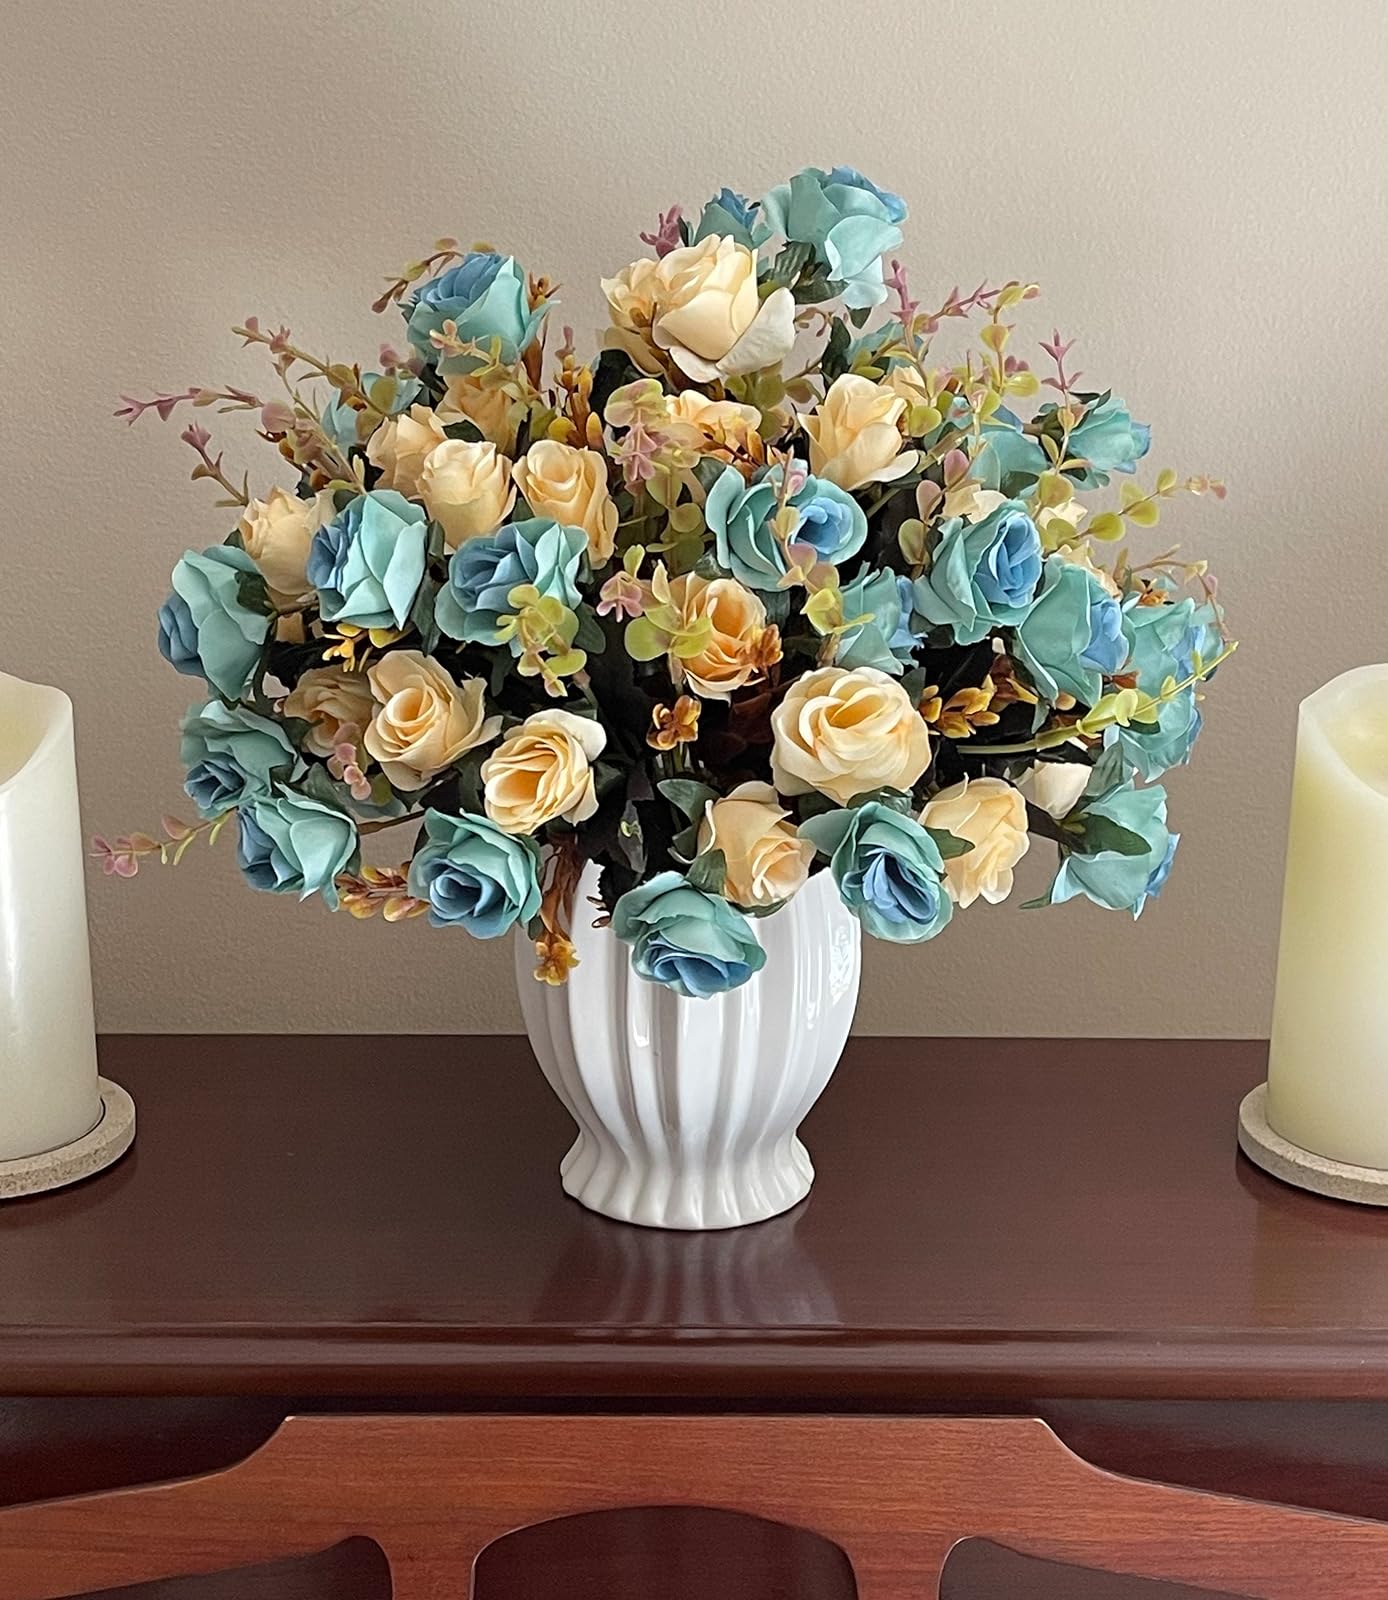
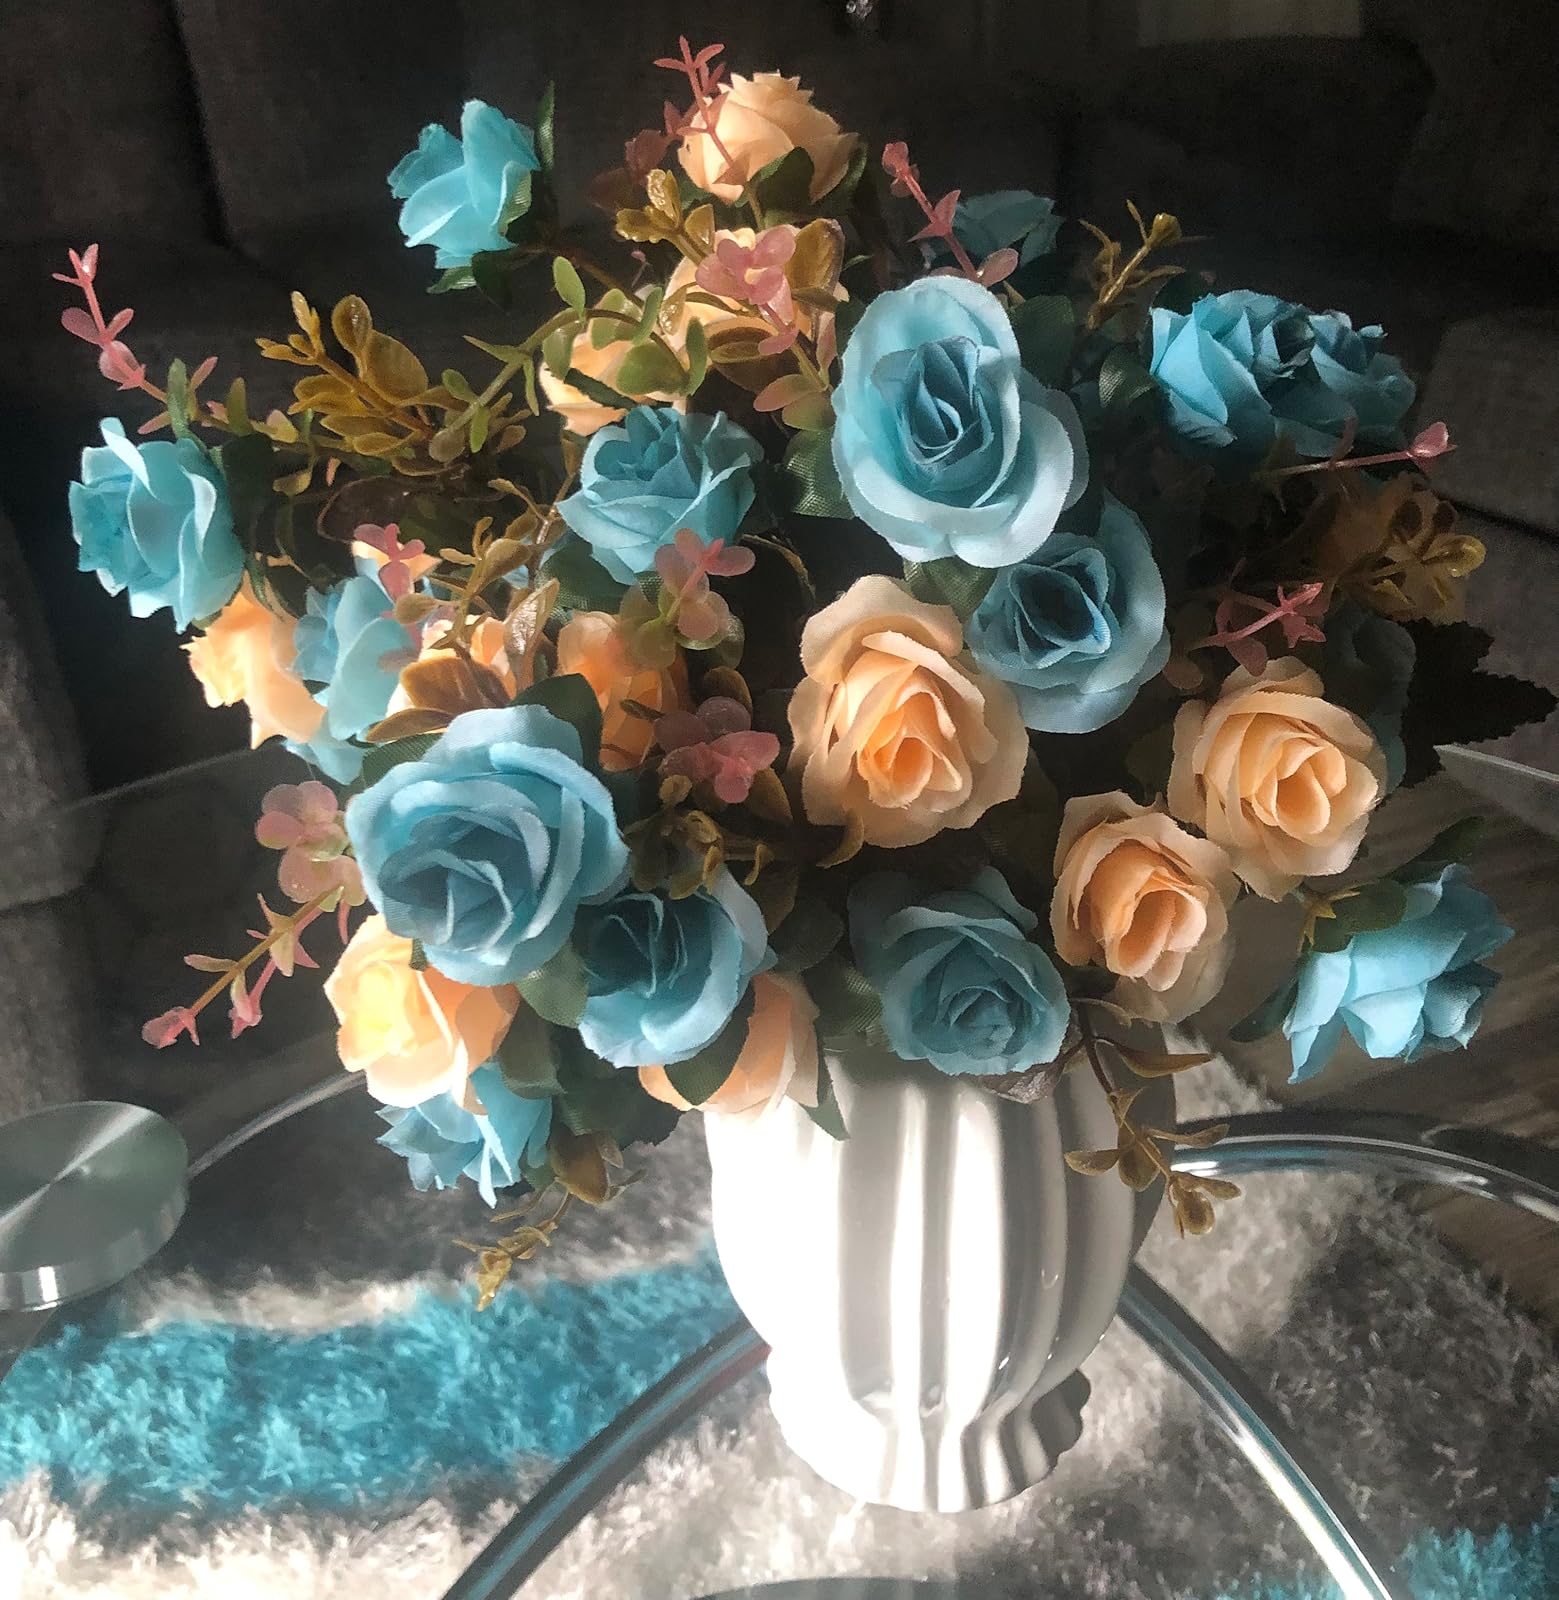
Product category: vase
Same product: yes